Fencibles

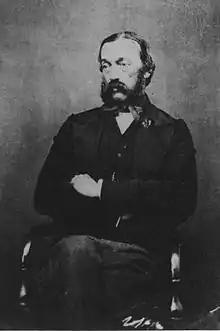
Captain John Jermyn Symonds, second in command of Fencibles at Onehunga.

The first regiments were raised in Scotland in 1759. In England county militia regiments were raised for internal defence in the absence of the regular army; but it was not deemed prudent to extend the system to Scotland, the inhabitants of which, it was supposed, could not yet be safely entrusted with arms because of The 'Fifteen' and The 'Forty-Five' rebellions. Groundless as the reasons for this caution undoubtedly were in regard to the Lowlands, it would certainly have been hazardous at a time when the Stuarts and their adherents were still plotting a restoration to have armed the clans.